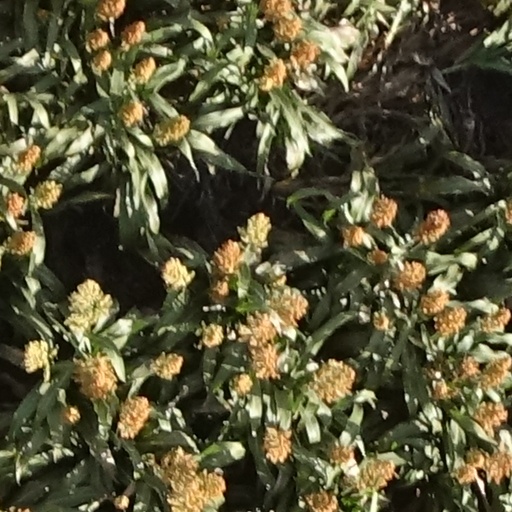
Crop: sorghum